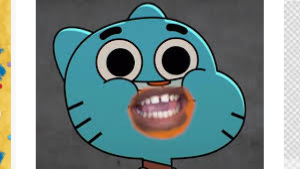
Portrait style: Cartoon Portrait